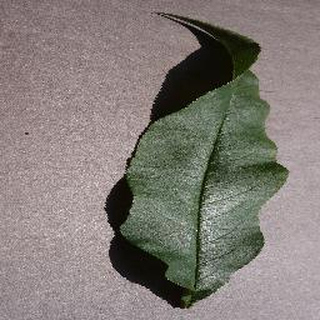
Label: healthy_peach